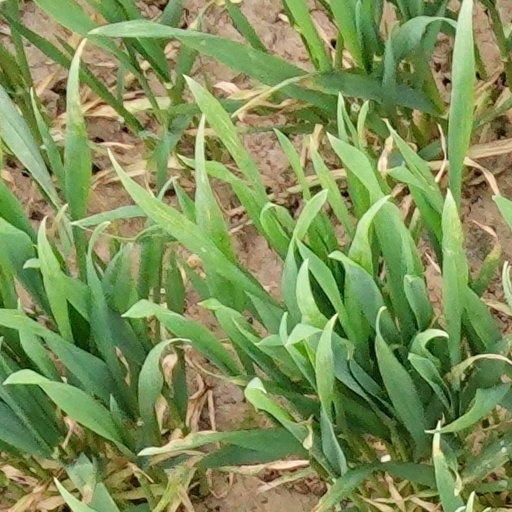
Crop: wheat